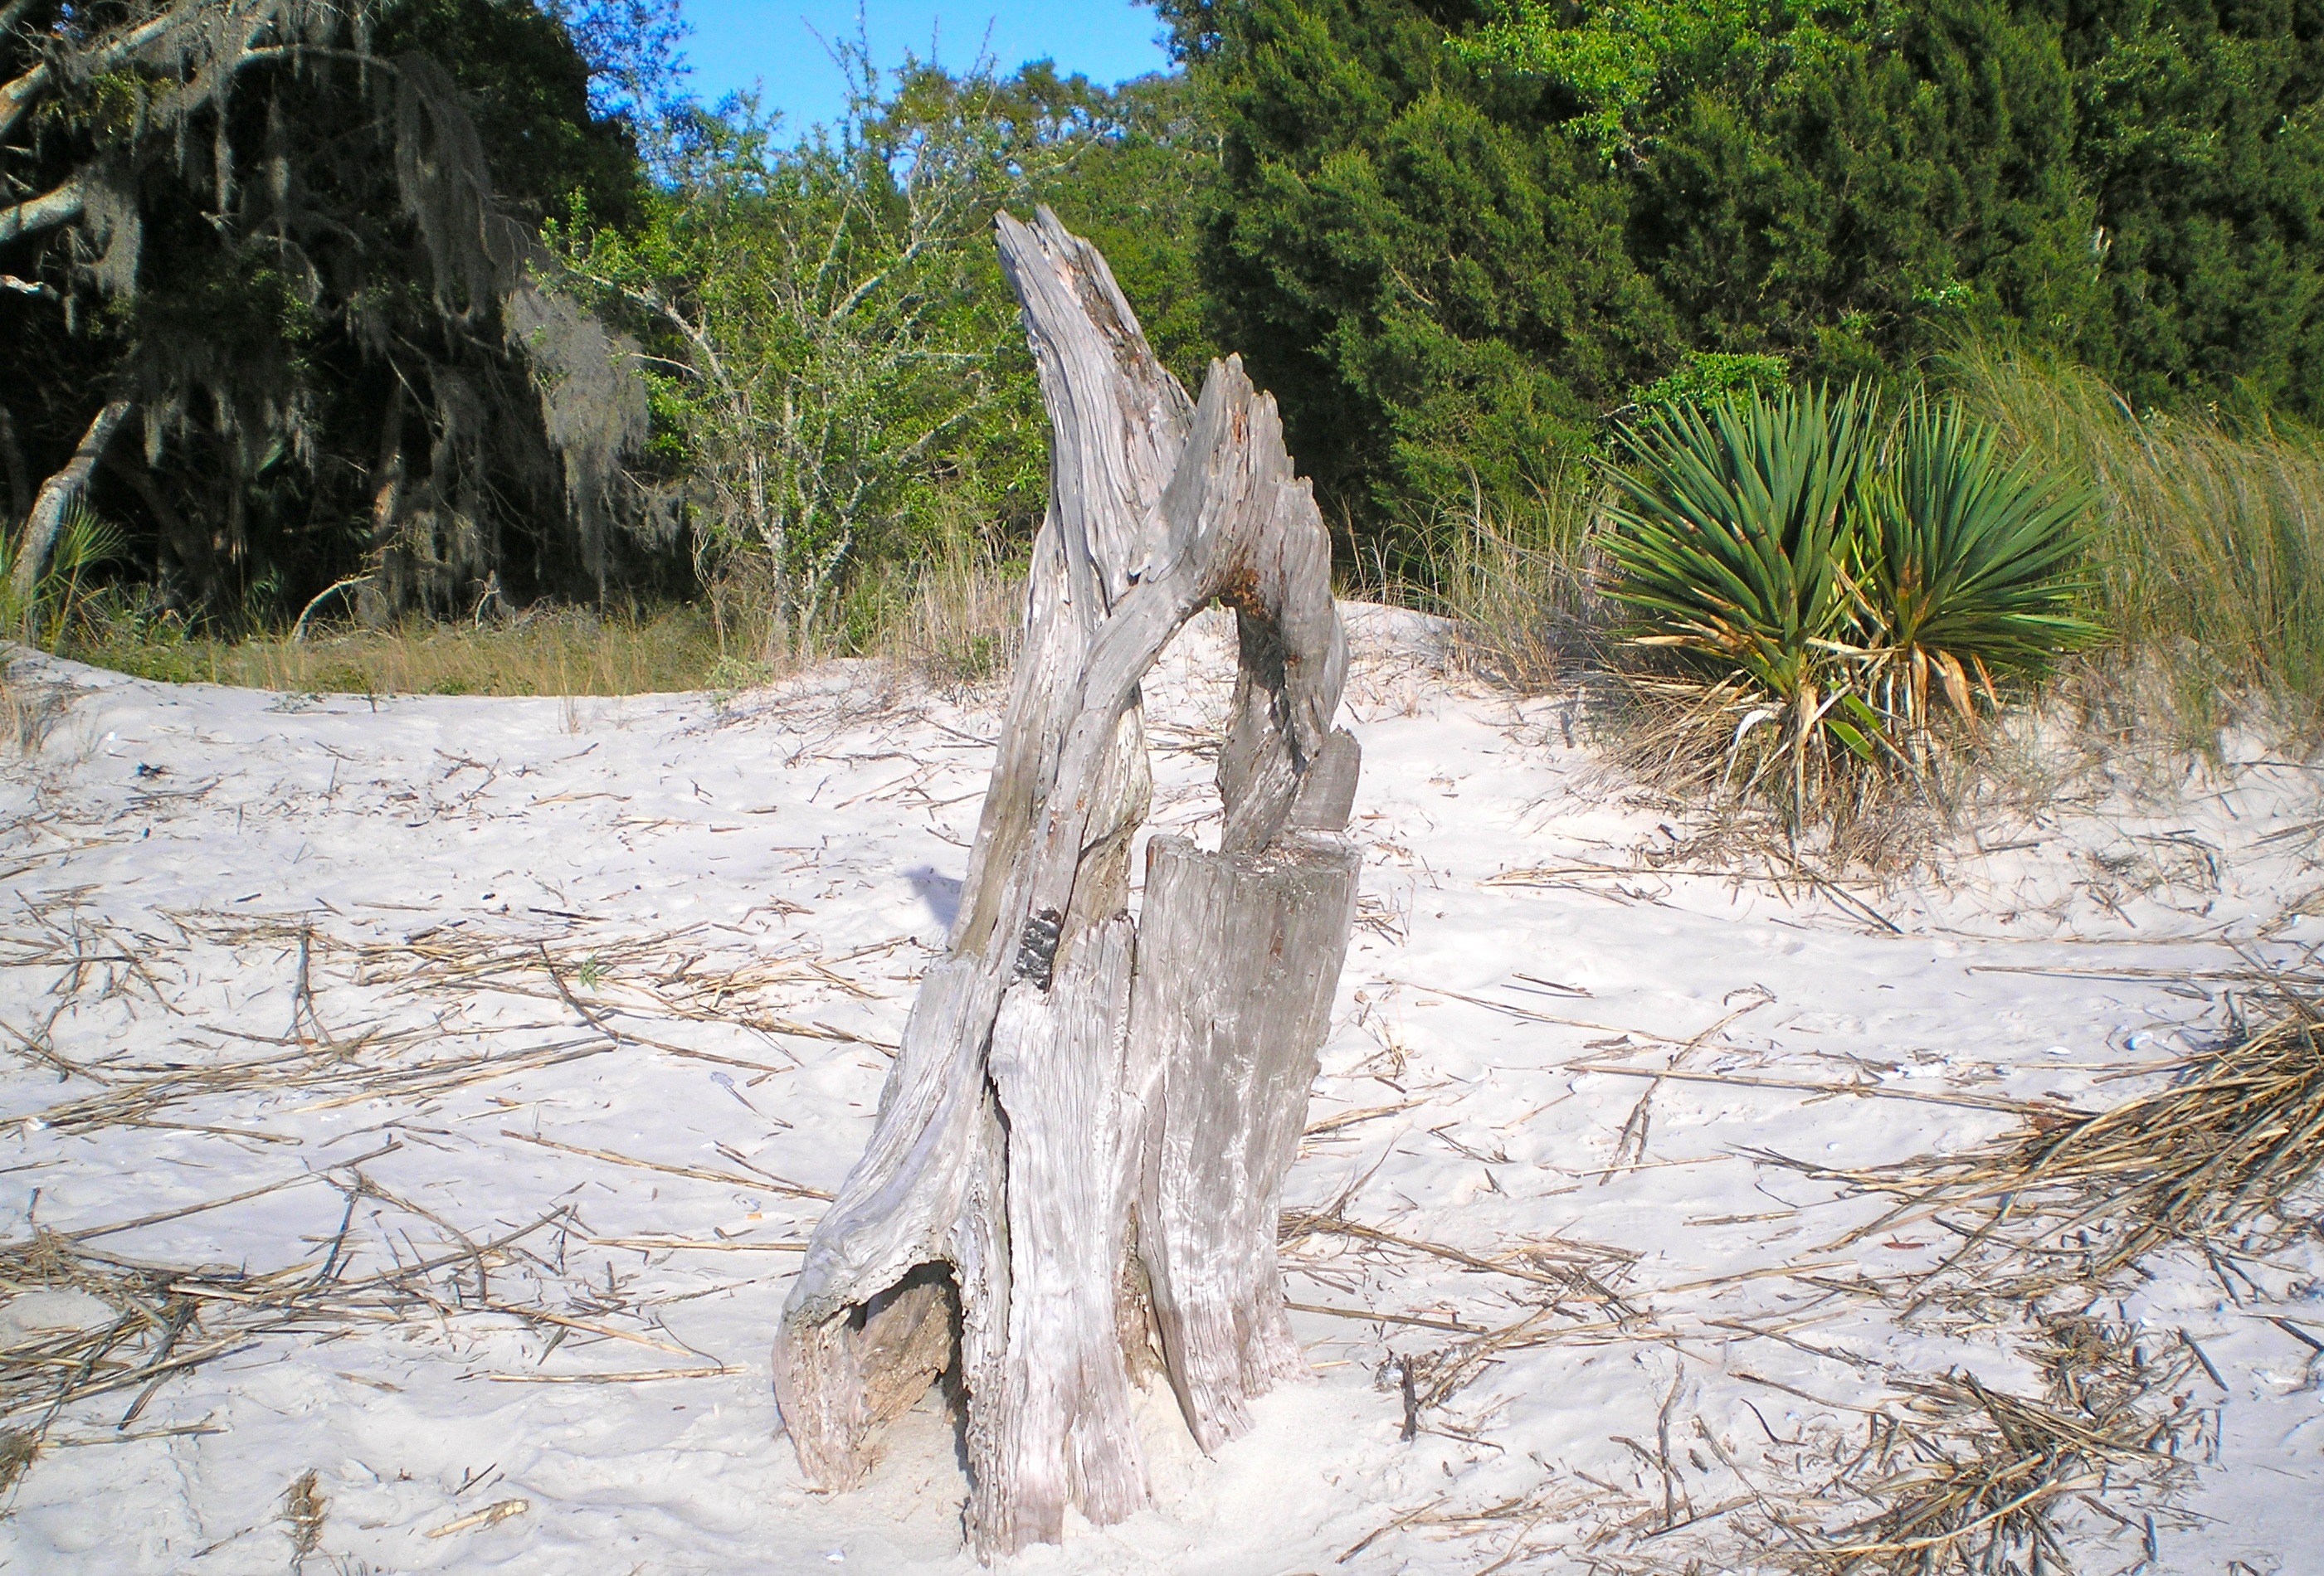
beach, sea, tree, nature, ocean, plant, resort, georgia, habitat, drift wood, jekyll island, natural environment, woody plant, part of tree